Penn State Nittany Lions wrestling

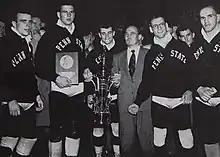
The Penn State wrestling team poses with the NCAA National Championship trophy in 1953

In 1953, Penn State's wrestling team enjoyed one of its most successful seasons to date, winning matches against Virginia, Lehigh, Navy, Penn, Syracuse, Cornell, Maryland, and Pitt, with the latter breaking Pitt's 16-match win streak. The team went on to win the EIWA Tournament before clinching their first NCAA wrestling championship becoming the first team from the Eastern United States to do so. The team boasted nine wrestlers, five of whom became All-Americans, with Hud Samson achieving an individual national championship. This win was particularly significant as it ended the 19-year dominance of Oklahoma and Oklahoma A&M in the sport.